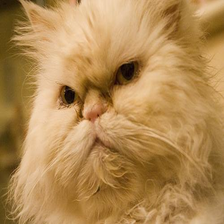
Species: cat
Breed: Persian